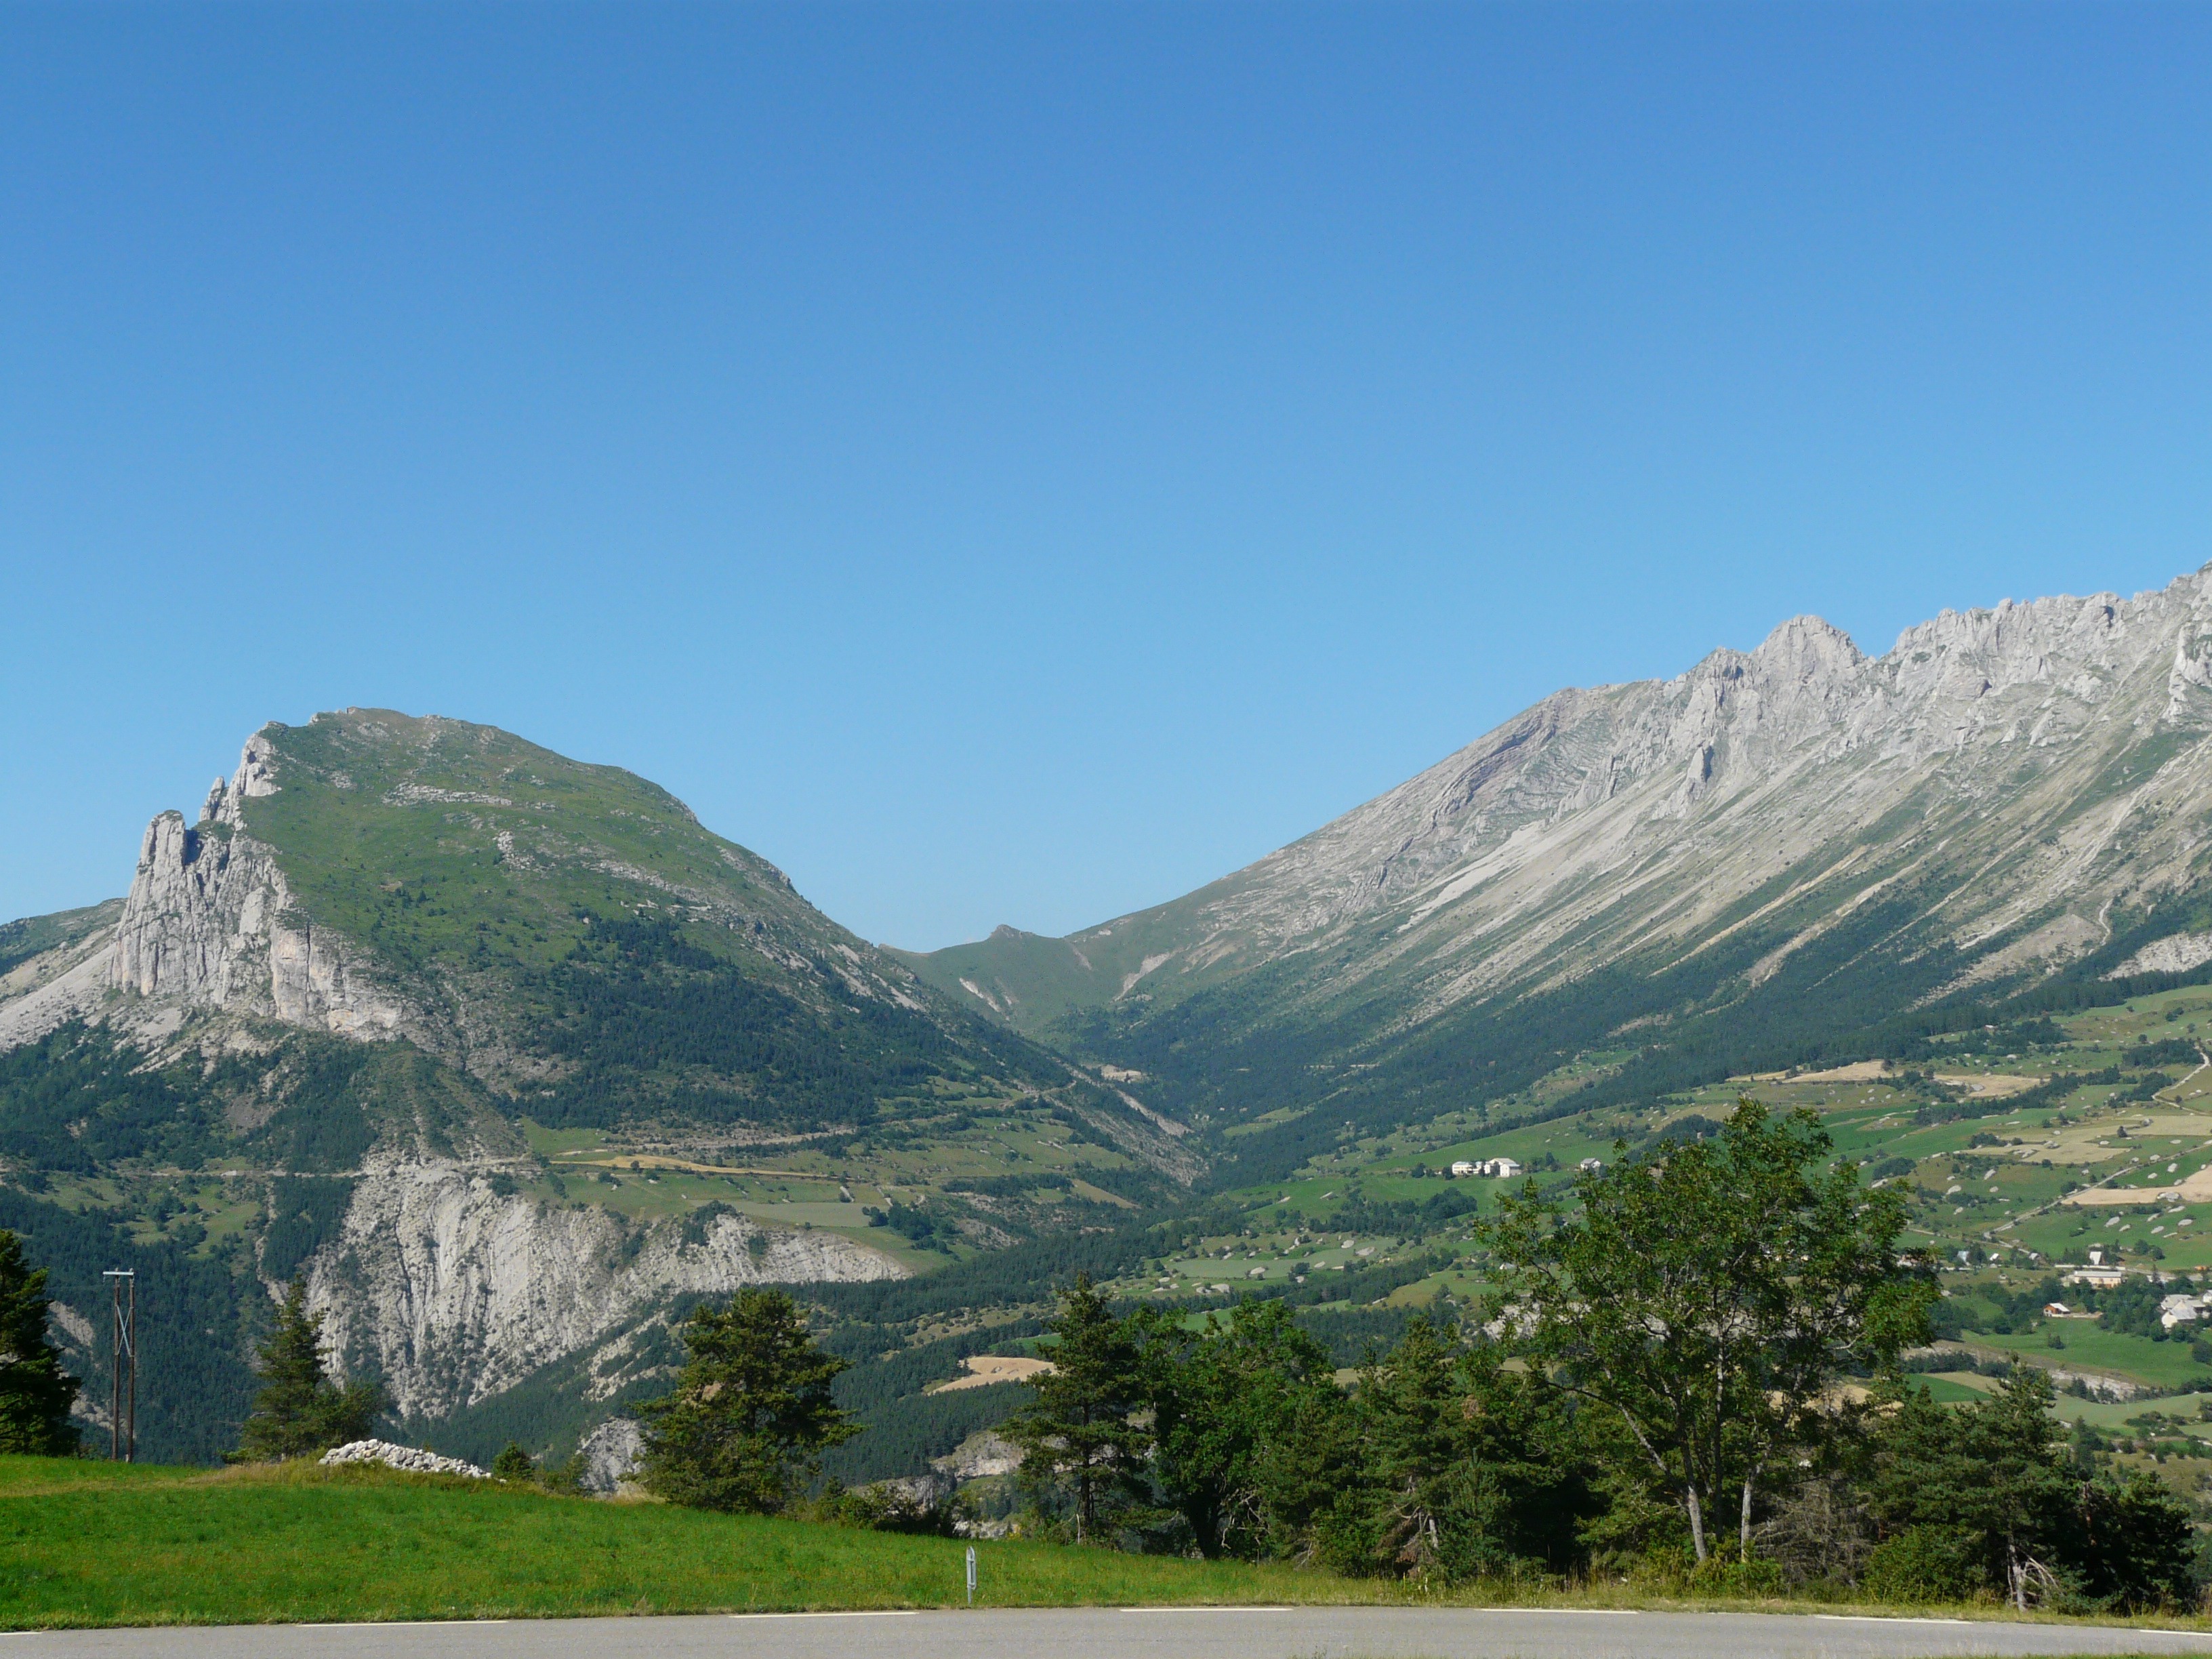
landscape, nature, walking, mountain, hill, lake, valley, mountain range, fjord, reservoir, highland, ridge, alps, plateau, fell, loch, landform, mountain pass, geographical feature, mountainous landforms, valley of the wolves